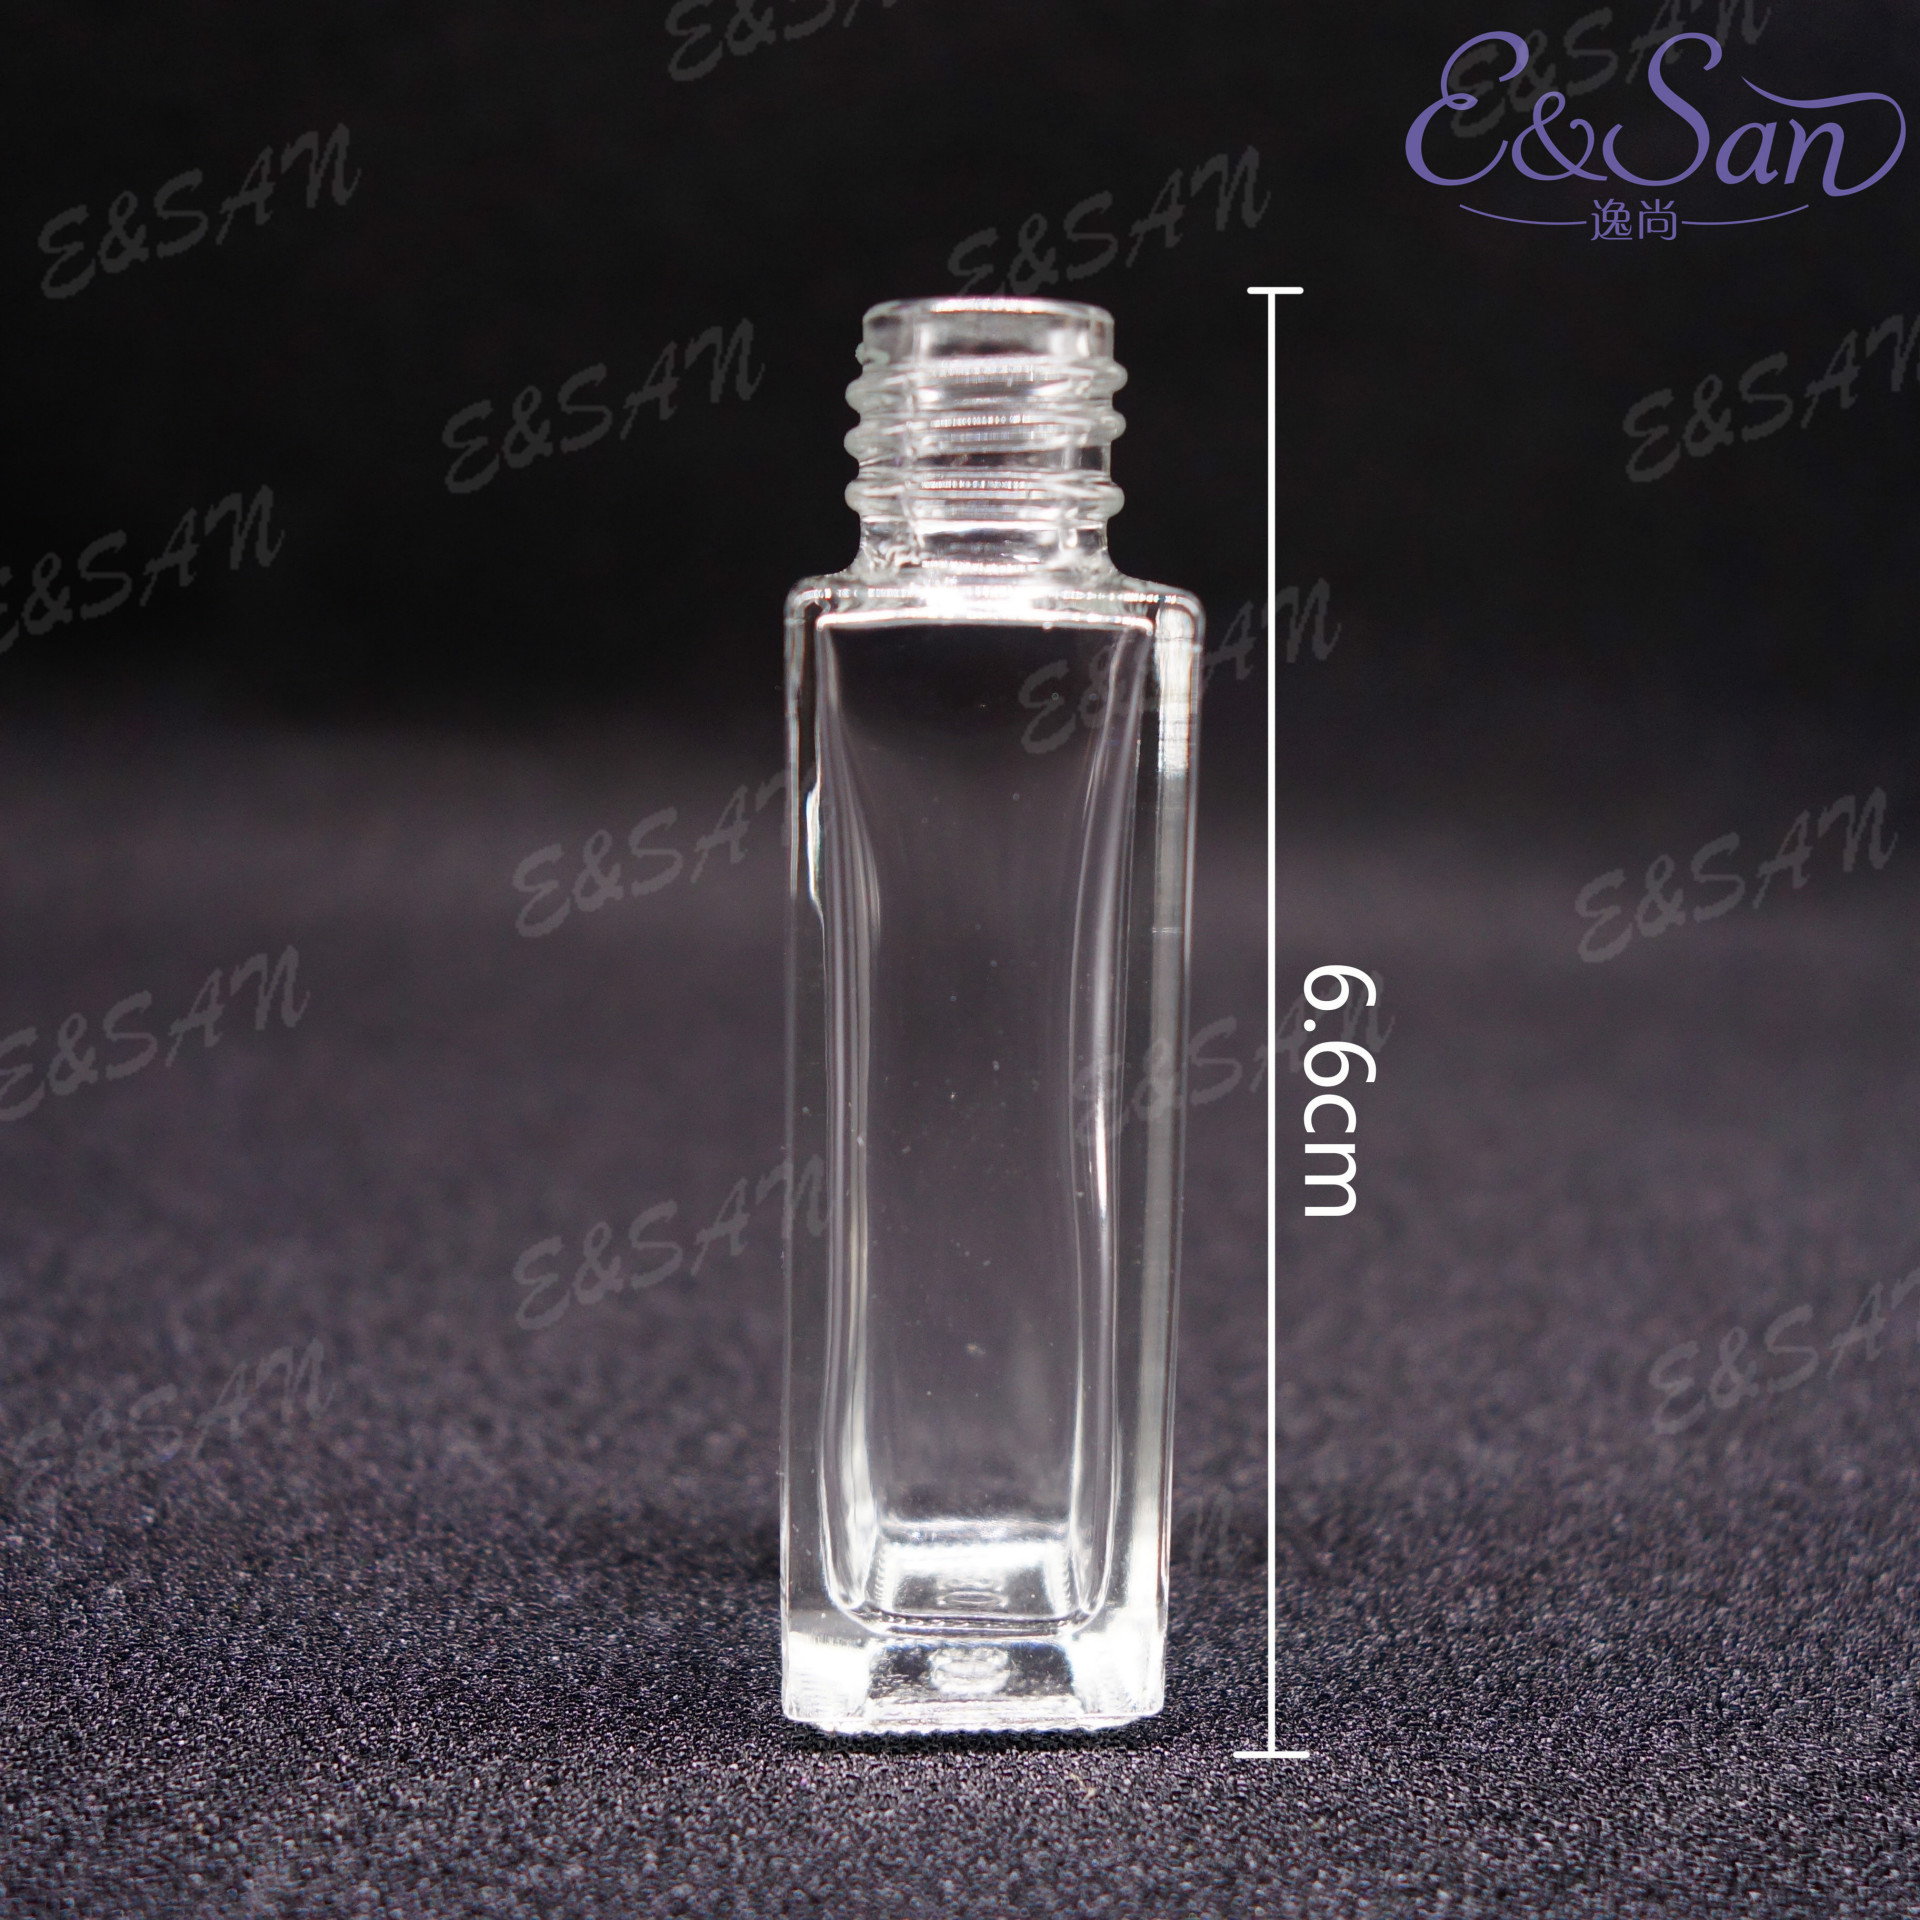
Waste category: glass